Politics of Minnesota

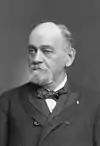

John S. Pillsbury (July 29, 1828 – October 18, 1901) served as the 8th Governor of Minnesota from January 7, 1876, to January 10, 1882. Pillsbury was a noted philanthropist and often anonymously donated funds to causes he favored. In particular, he helped the University of Minnesota recover from debt in its early years, and later served as a regent. Since then, he has become known as "The Father of the University". Pillsbury Hall at the University of Minnesota is named in his honor. He tried his hand at several different types of businesses, including hardware, real estate and lumber, though his greatest success came when he founded C.A. Pillsbury and Company along with his family (it is named for his nephew, Charles Alfred Pillsbury).